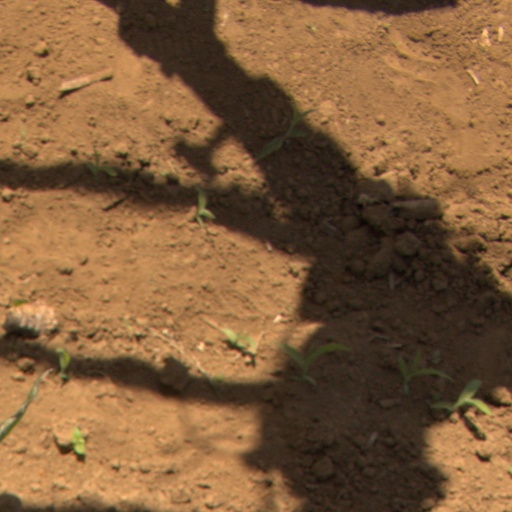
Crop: Jerusalem artichoke